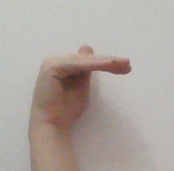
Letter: khaa